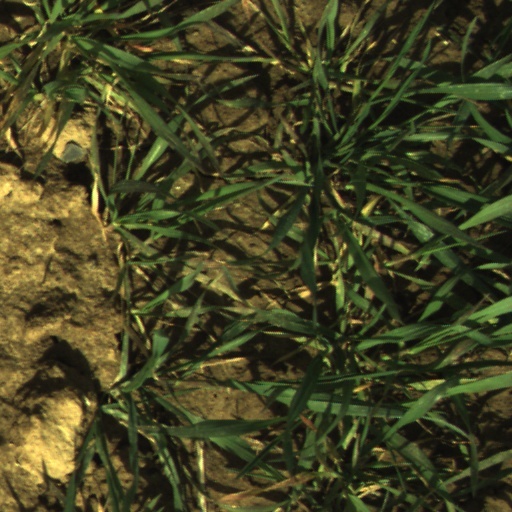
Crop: wheat